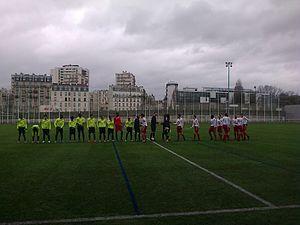
Présentation des équipes lors du match CAP Charenton - VGA Saint-Maur B en 1ère division de District Val-de-Marne le dimanche 29 mars 2015 au Stade Henri-Guérin (6-0).
Le Cercle athlétique de Paris-Charenton, abrégé en CAP-Charenton, est un club de football français fondé en 1896 sous le nom de Nationale de Saint-Mandé. Il emménage en 1905 au stade de Charentonneau à Maisons-Alfort, commune tout proche de Paris située dans le département de la Seine. Renommé en 1905 en Cercle Athlétique de Paris, c'est sous ce nom que le club obtient ses plus grands succès jusque dans les années 1920.